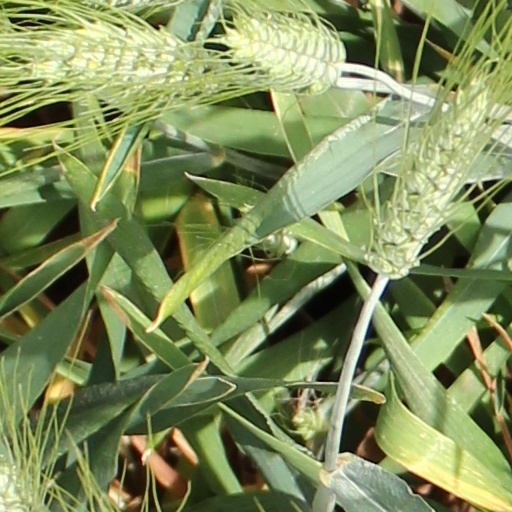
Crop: wheat